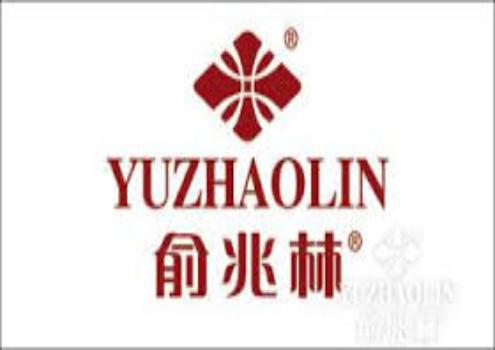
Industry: Clothes